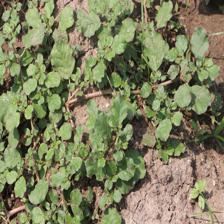
Label: BroadLeafWeed